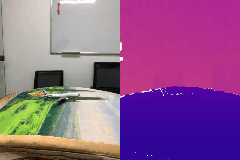
Label: plane